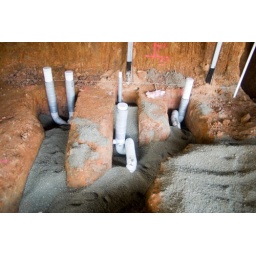
new bathroom under house